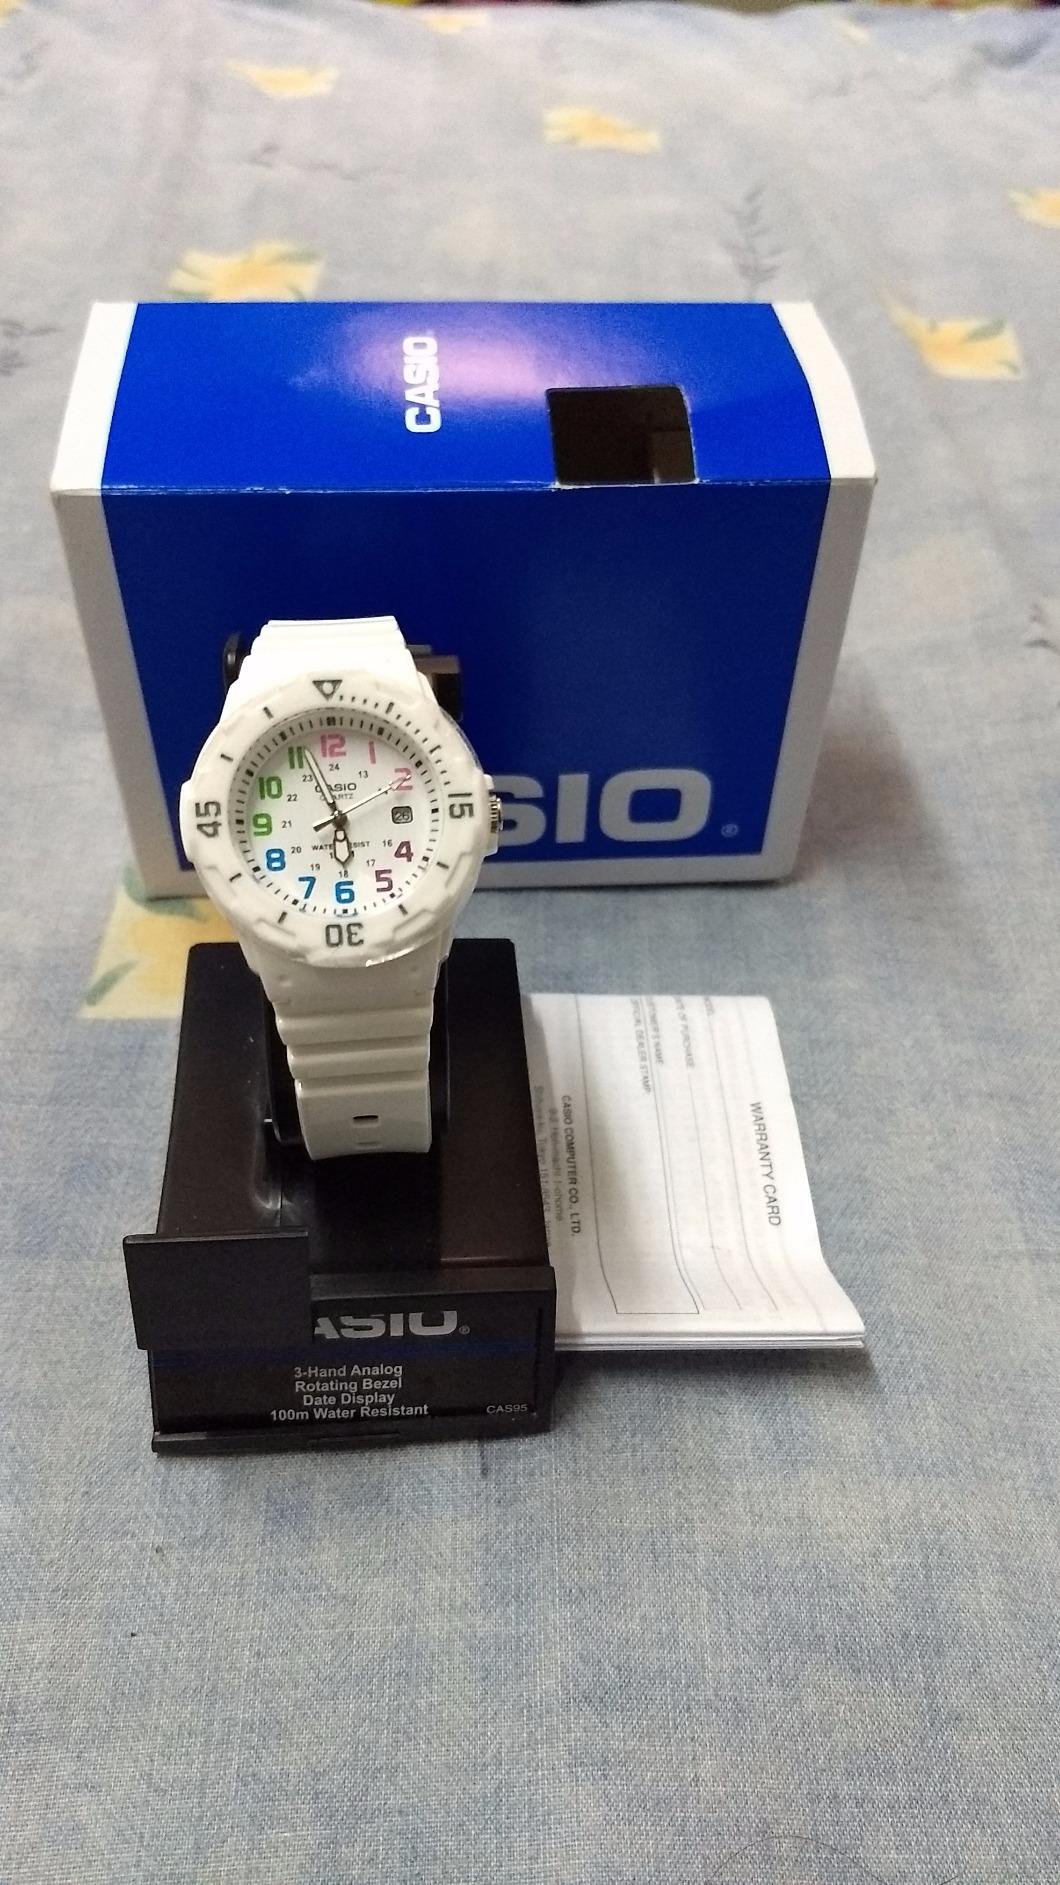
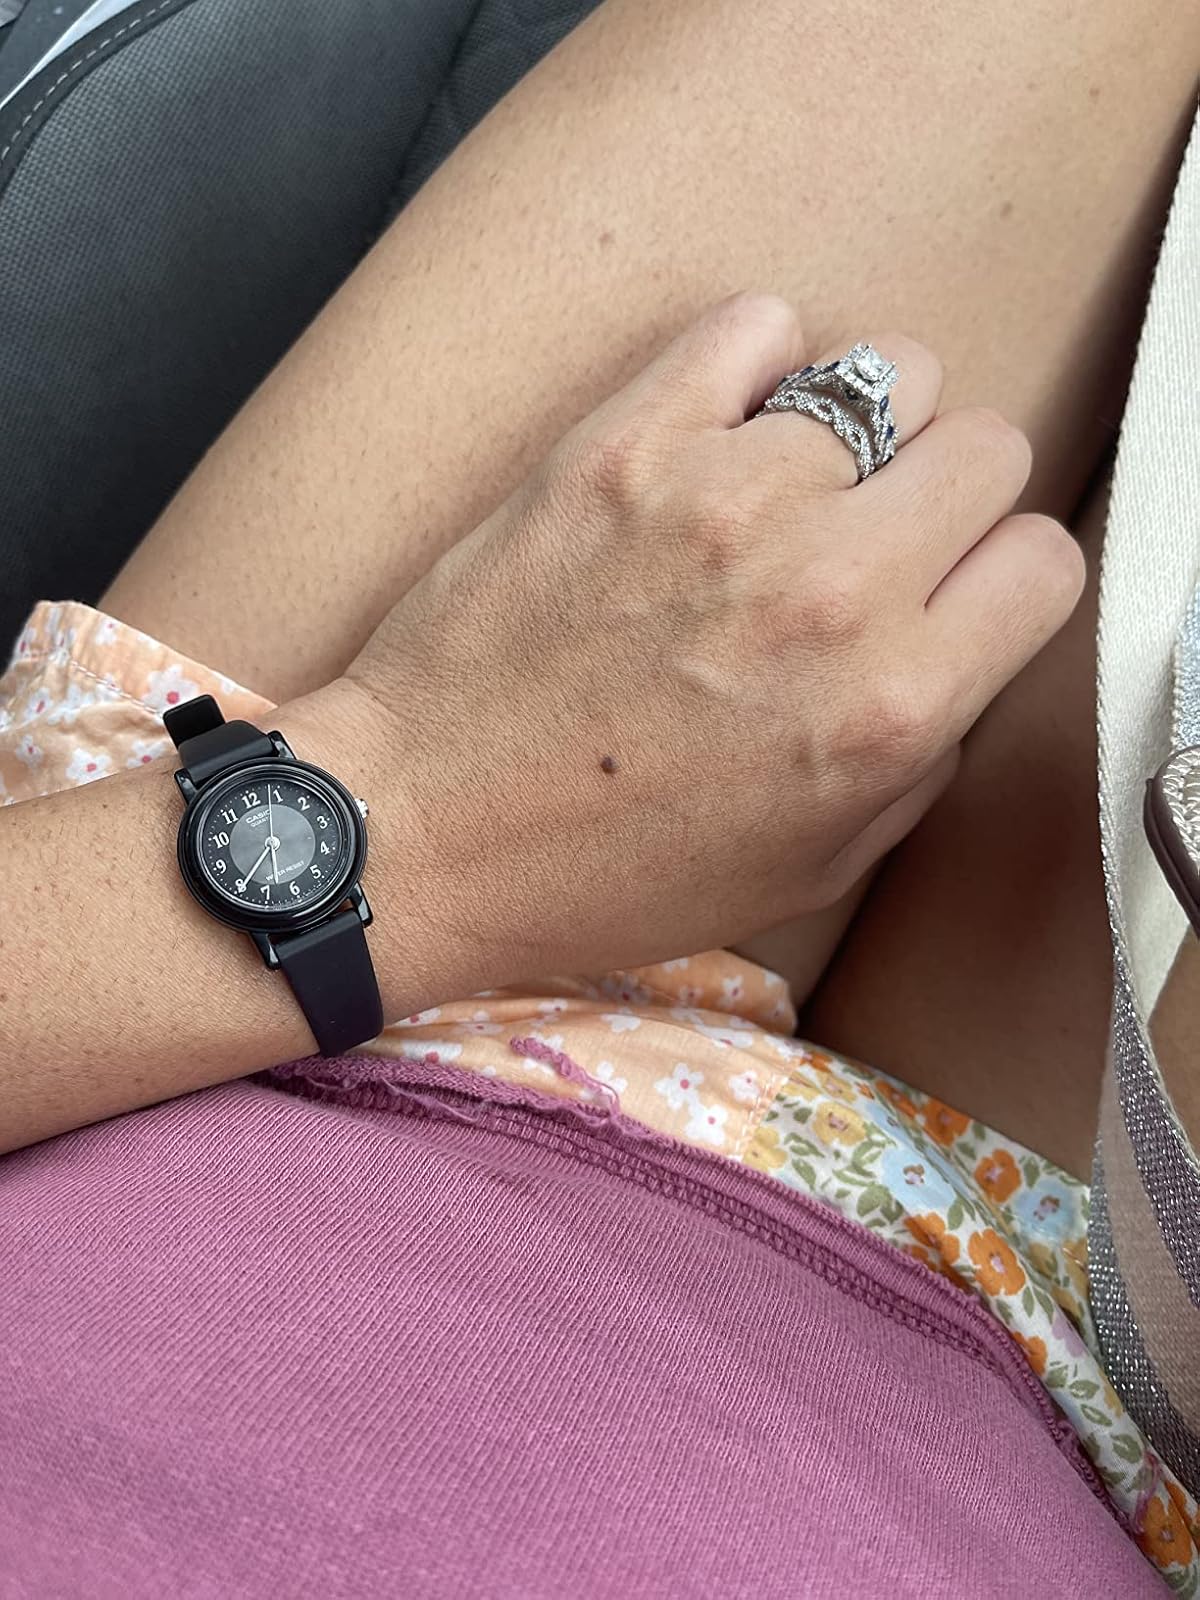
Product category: accessories_watch
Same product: no